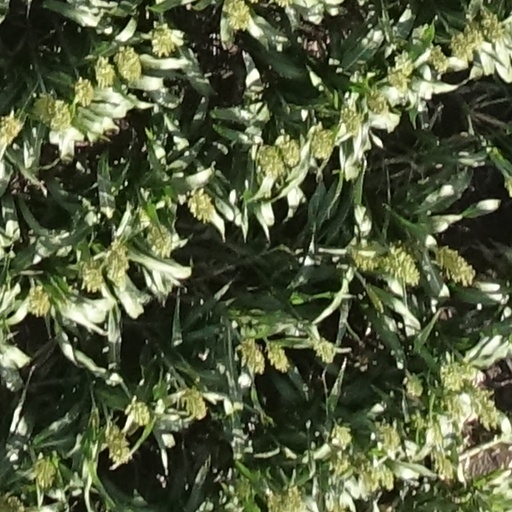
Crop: sorghum